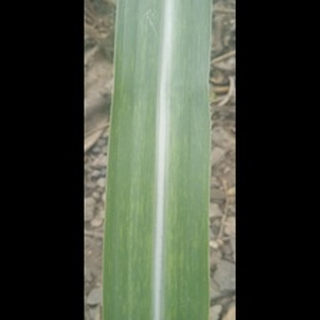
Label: sugarcane_mosaic